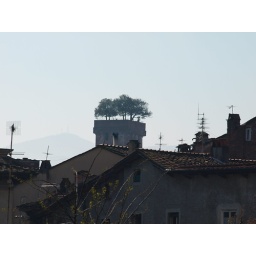
To make this tower the highest in San Gimingnano the owner planted this tree much to the disgust of the local Bishop